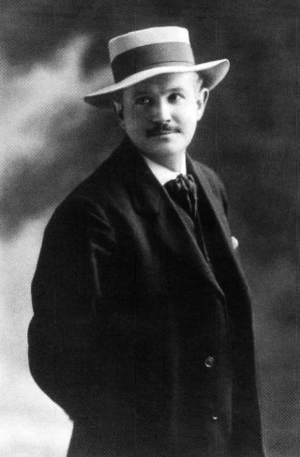
Gabriel Dupont en 1901
Le Quintette pour piano et cordes, op. 42, est une œuvre de Louis Vierne en trois mouvements pour piano et quatuor à cordes.
Gabriel Édouard Xavier Dupont est un compositeur et musicien français né à Caen le 1ᵉʳ mars 1878 et mort au Vésinet le 1ᵉʳ août 1914.